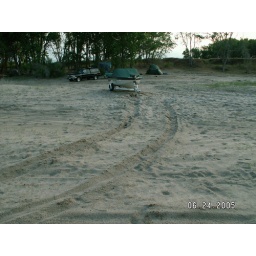
thats where the truck got stuck in the sand